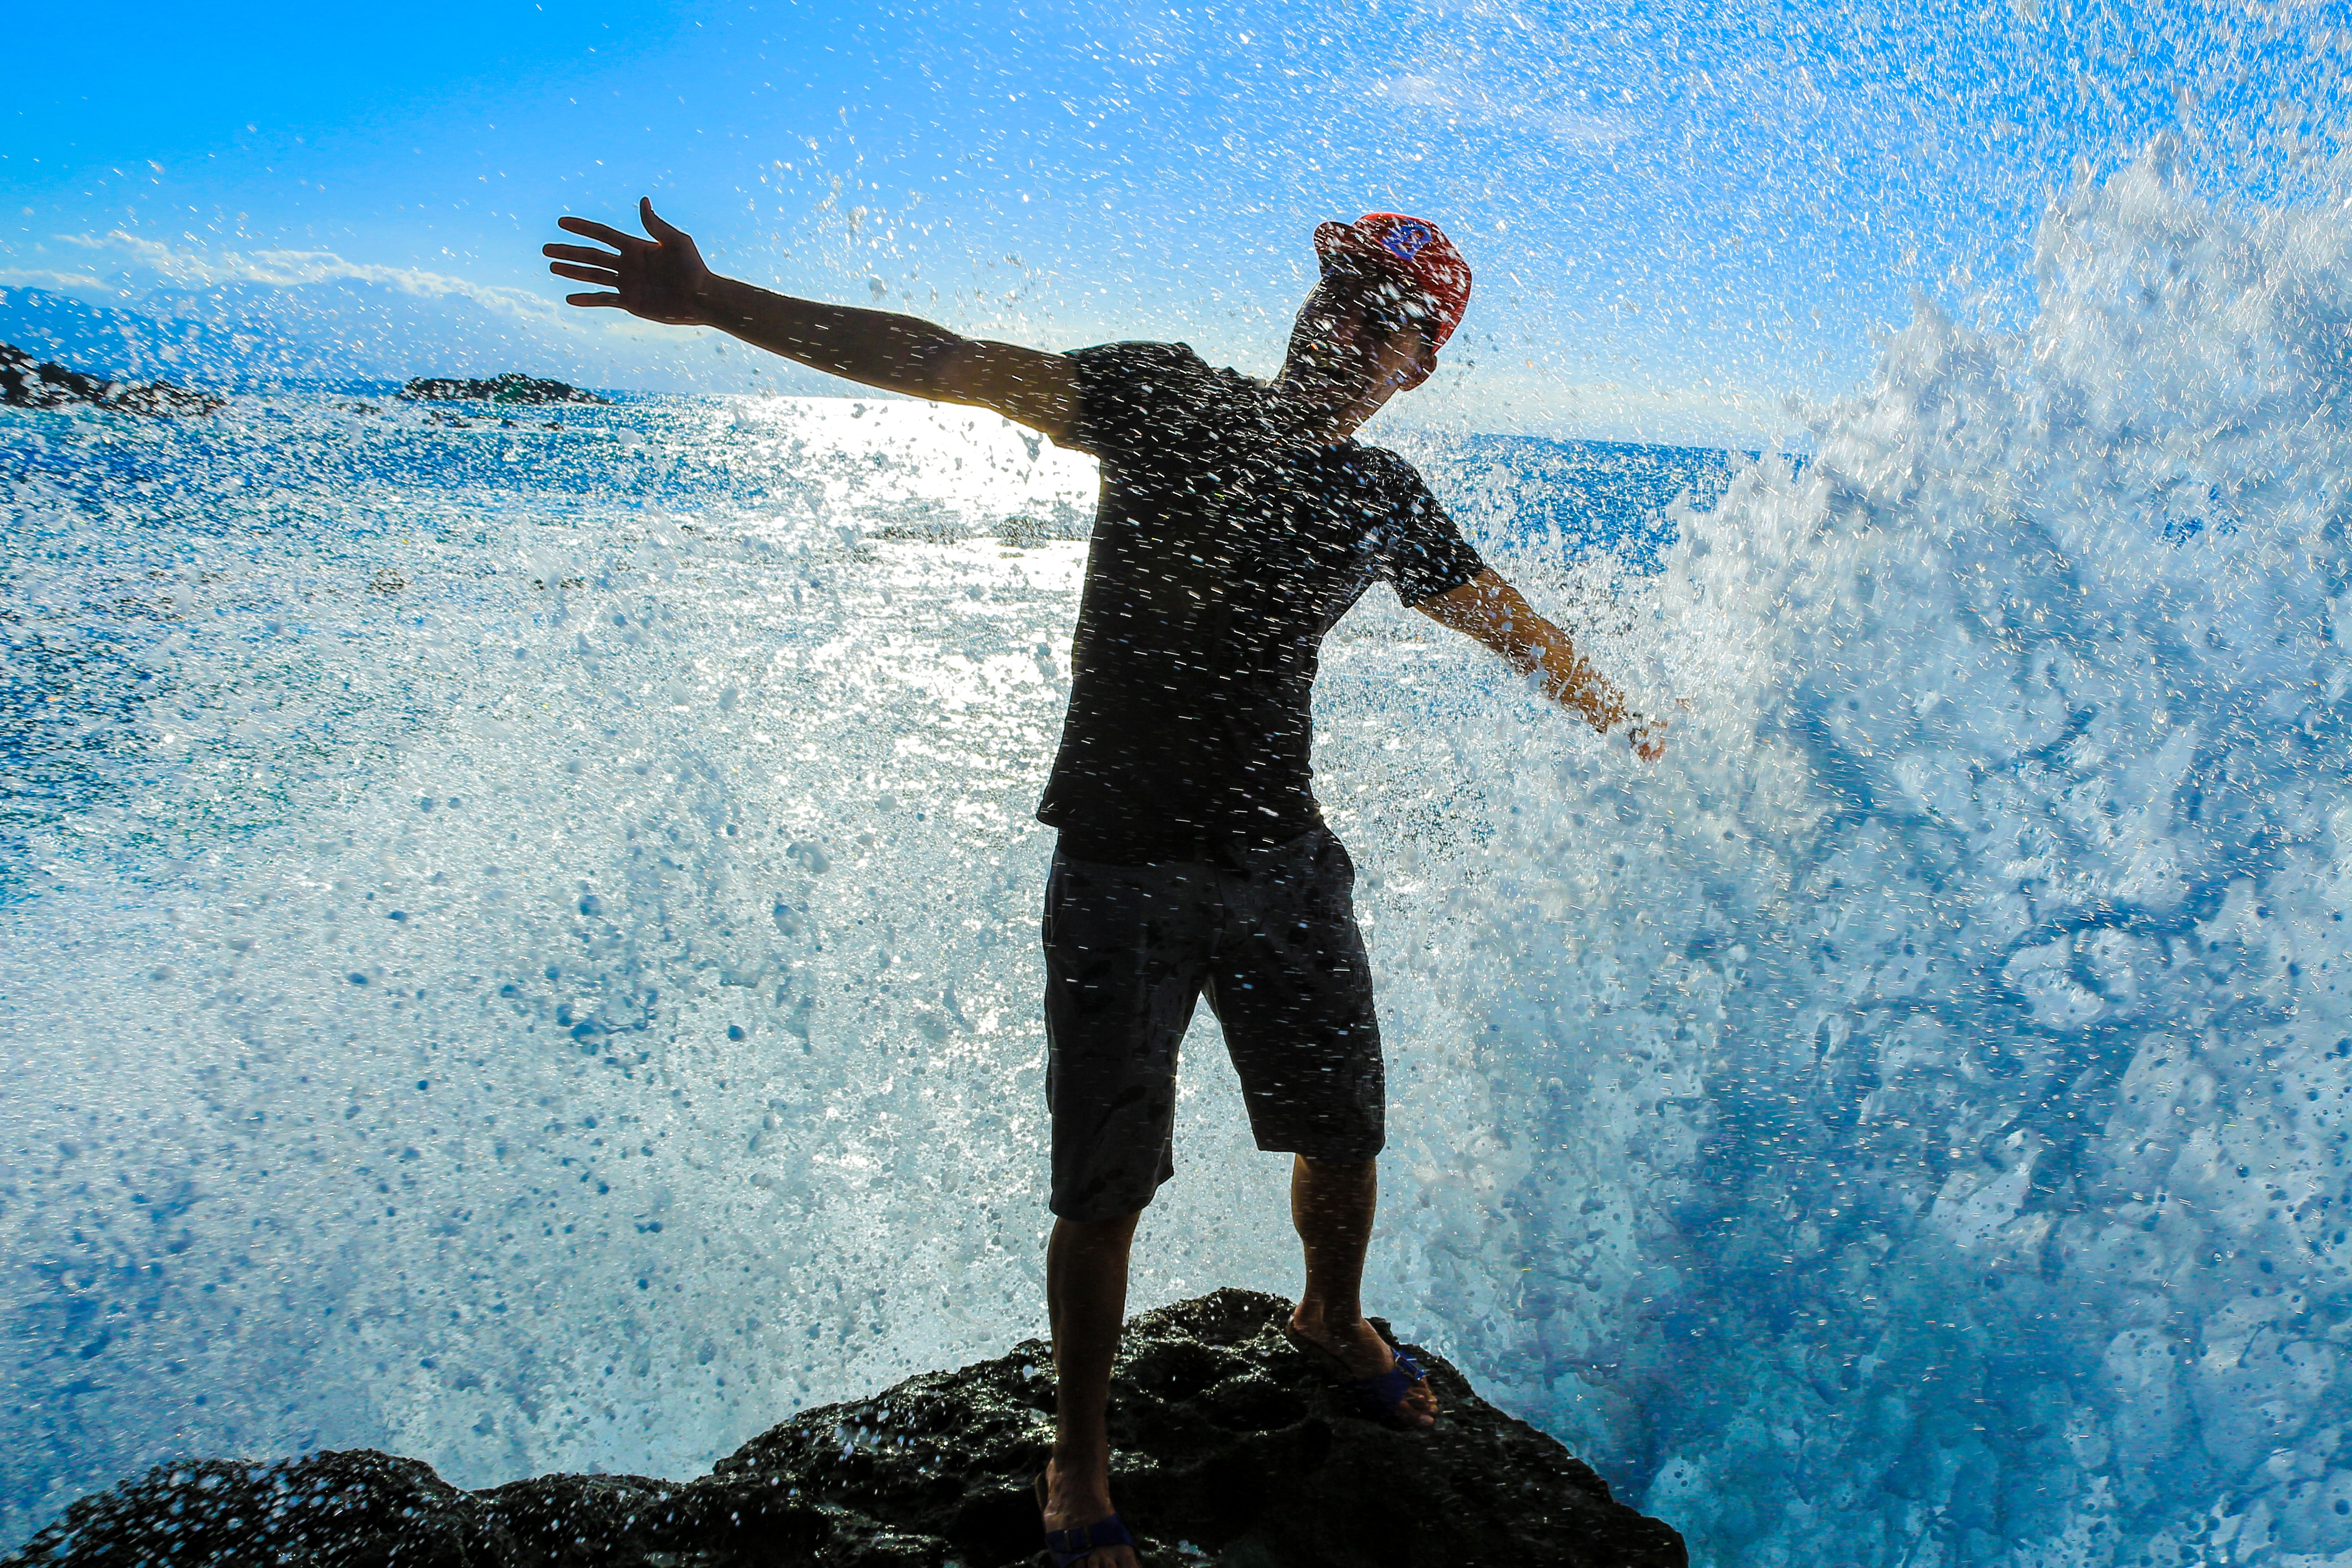
sea, water, ocean, person, winter, wave, summer, underwater, splash, blue, extreme sport, seashore, season, joy, male figure, wind wave